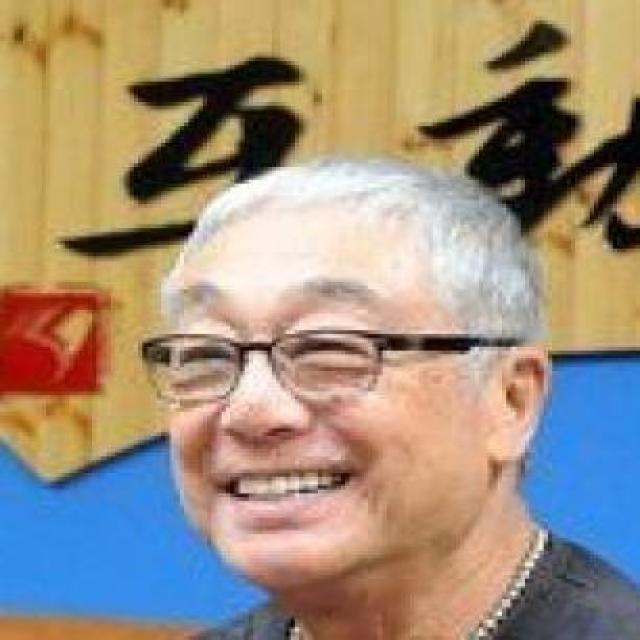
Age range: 65+